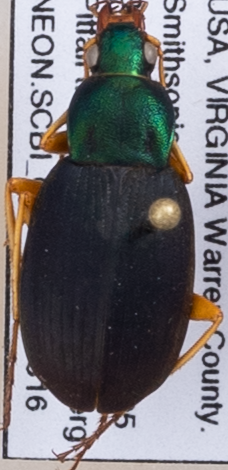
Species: Chlaenius aestivus
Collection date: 2018-08-16
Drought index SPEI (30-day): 2.09
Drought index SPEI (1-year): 1.69
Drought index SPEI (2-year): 1.69